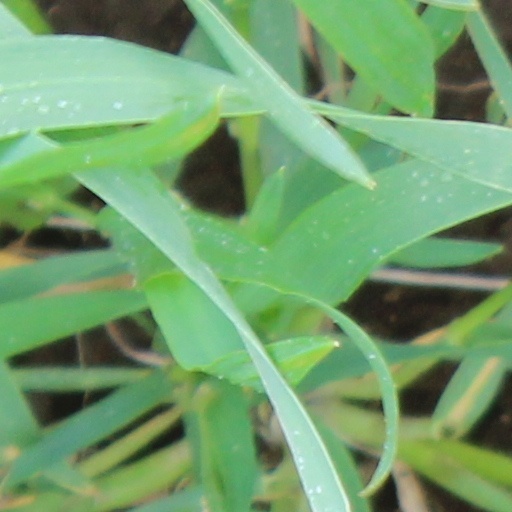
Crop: wheat